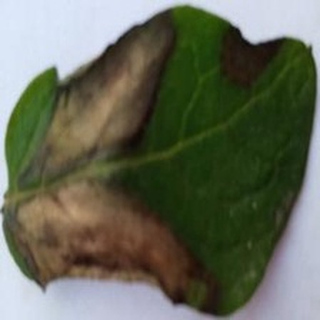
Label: potato_late_blight